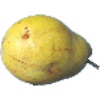
Label: pear_monster